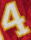
Number: 4